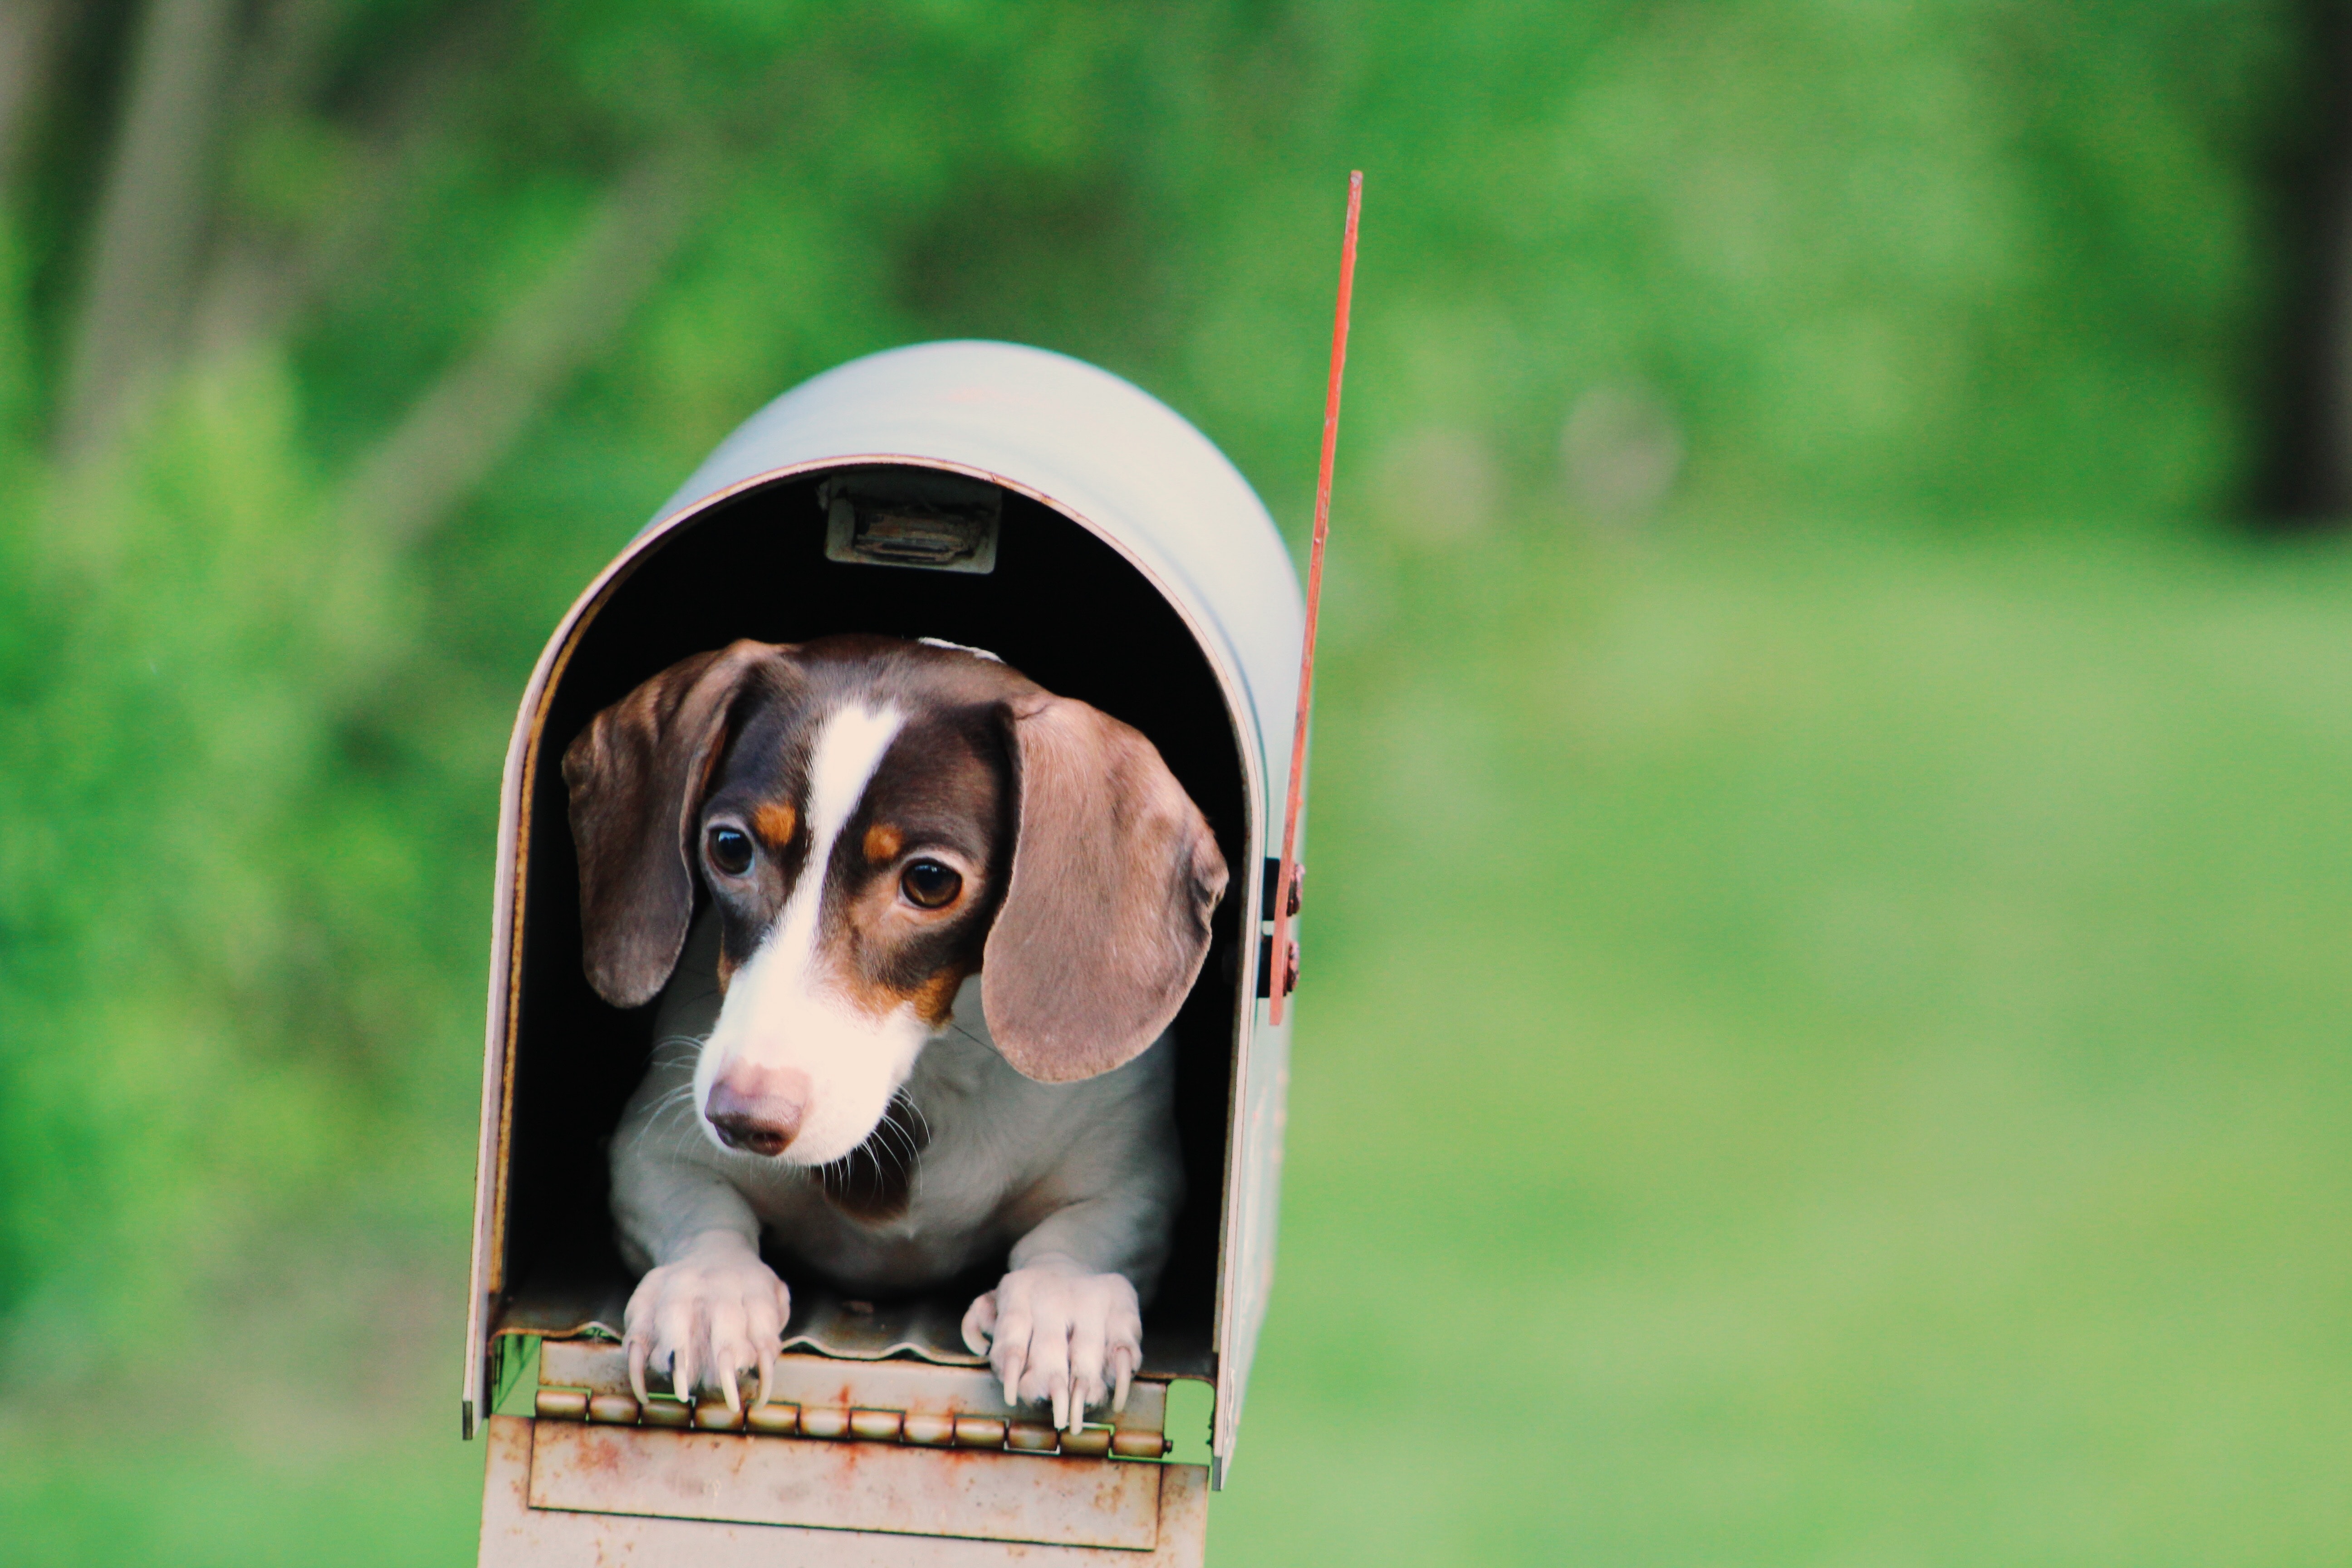
dog, mammal, vertebrate, dog breed, canidae, drever, carnivore, finnish hound, snout, puppy, treeing walker coonhound, serbian tricolour hound, pocket beagle, american foxhound, estonian hound, rare breed dog, serbian hound, basset art sien normand, hamiltonst vare, hunting dog, beagle, coonhound, hound, scent hound